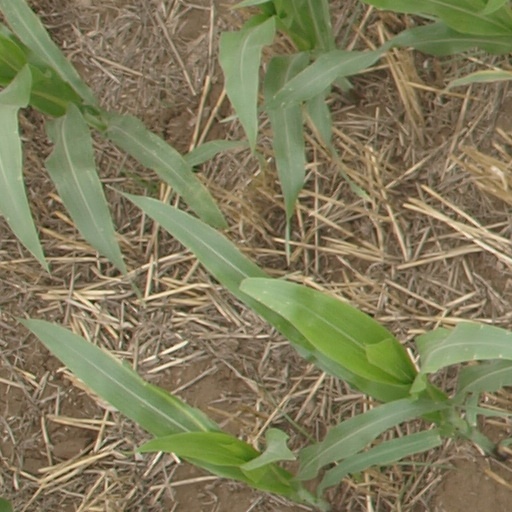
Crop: maize; corn